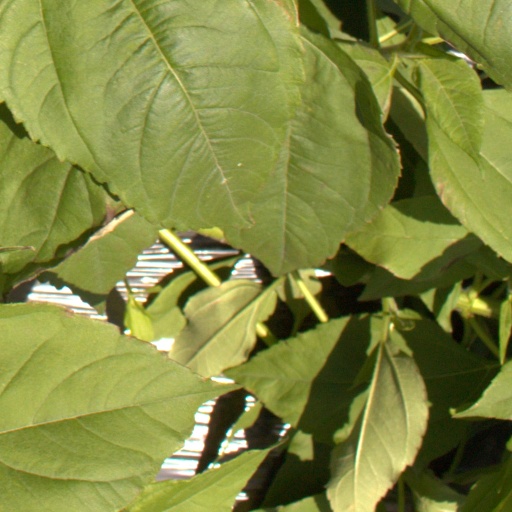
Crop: Jerusalem artichoke